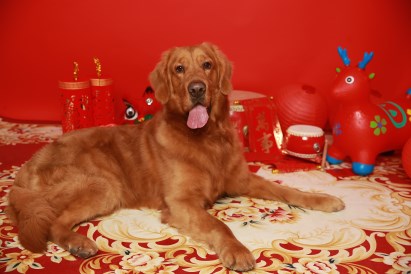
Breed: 5355-n000126-golden_retriever